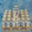
Label: can